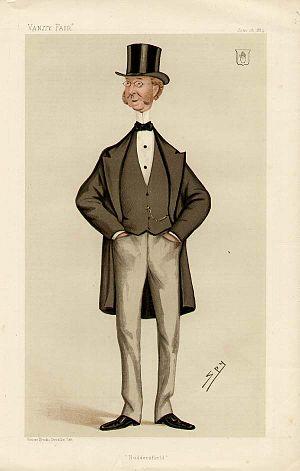
Sir John William Ramsden, 5ᵉ baronnet est un politicien du Parti libéral britannique.